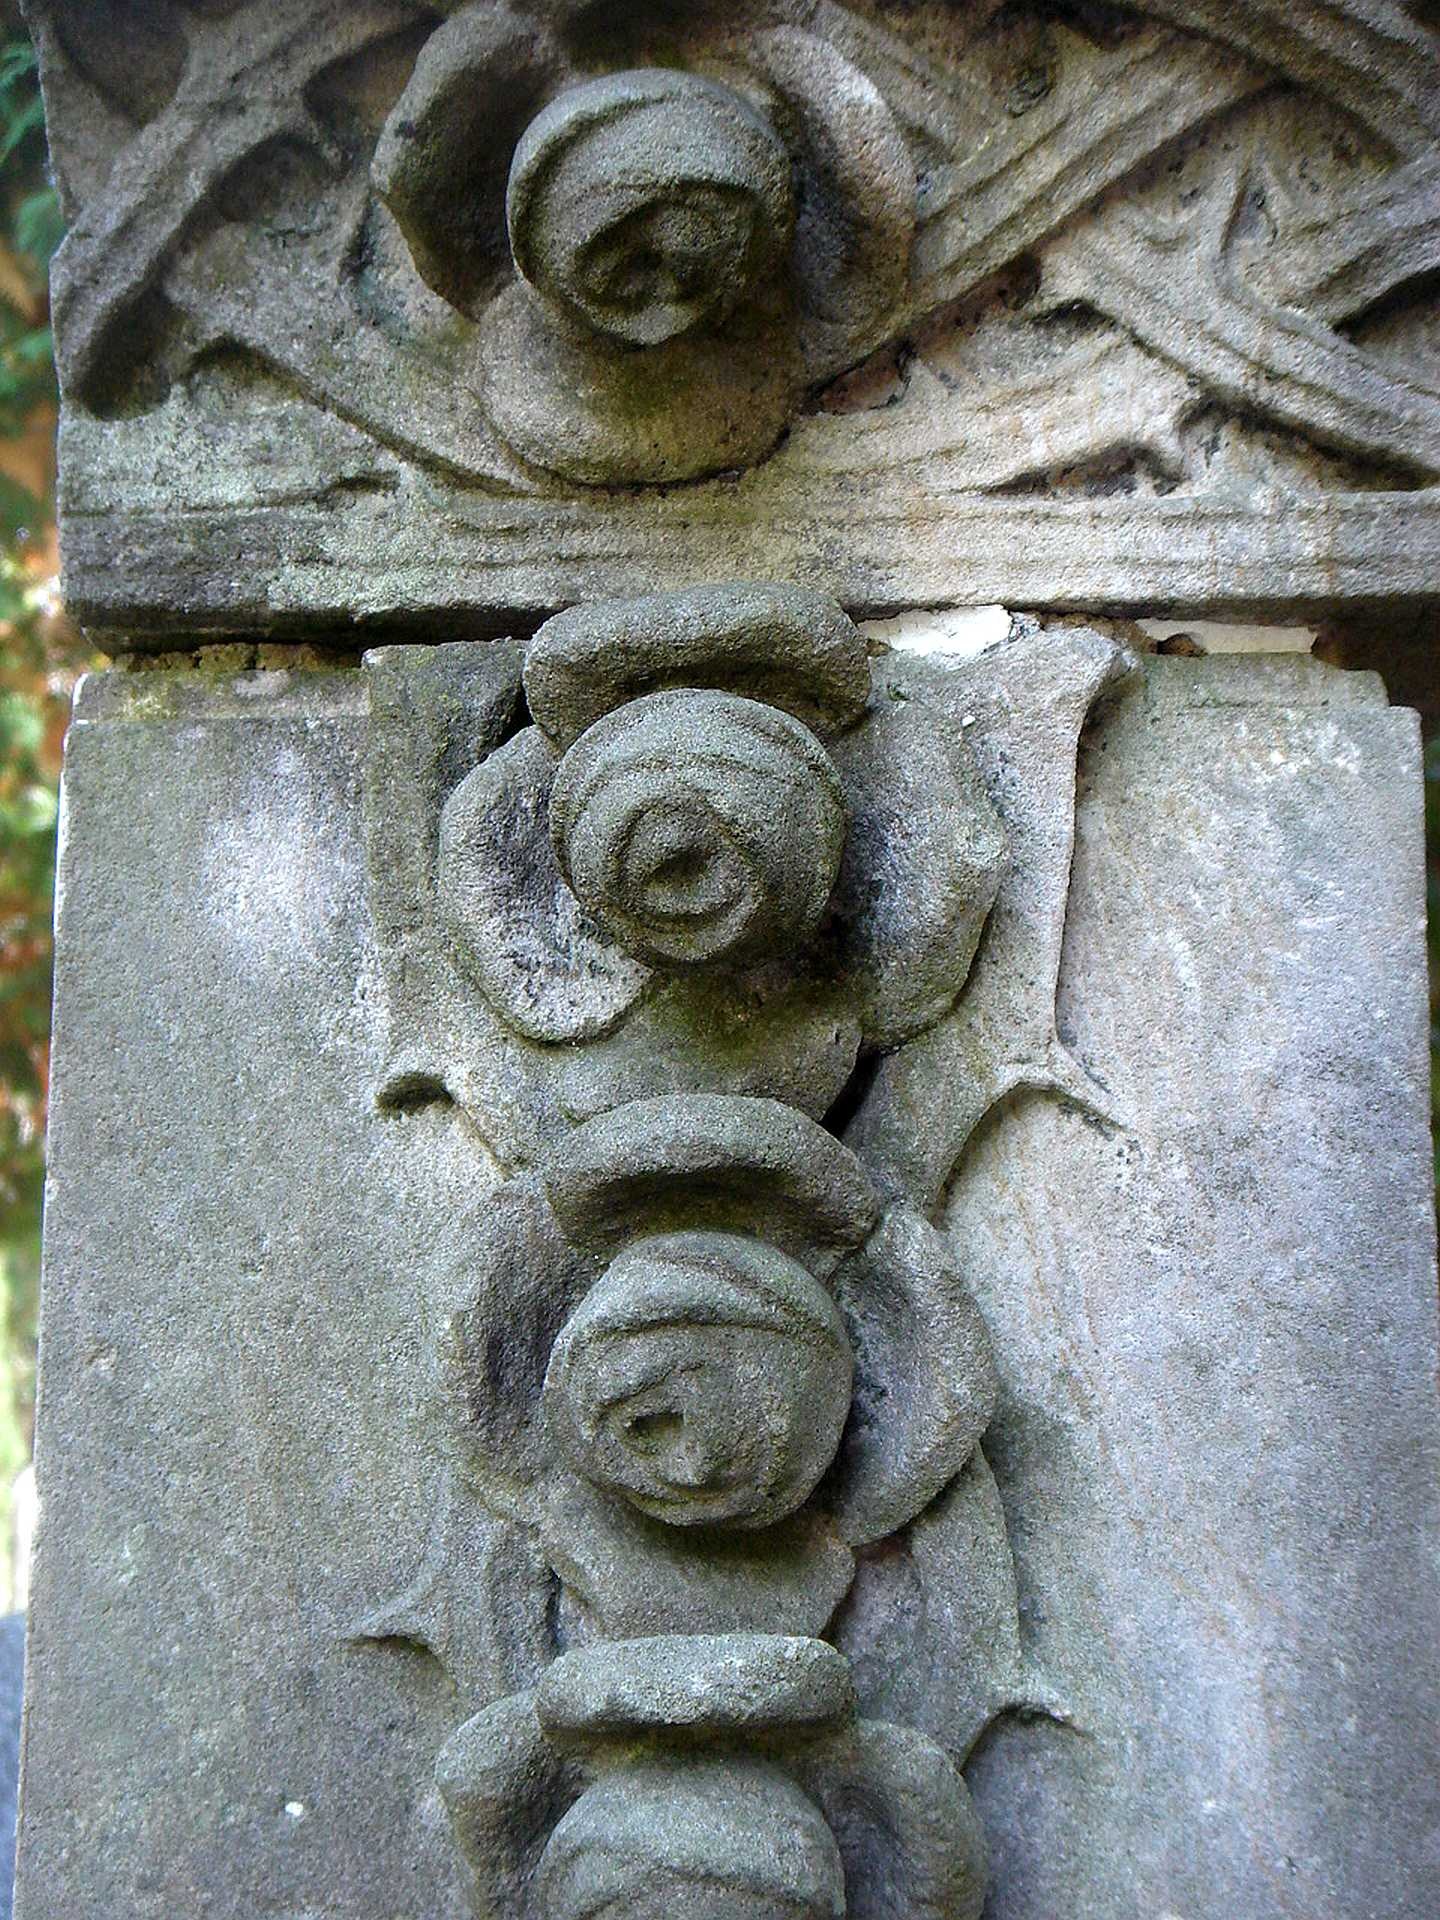
stone, monument, statue, cemetery, ornament, gargoyle, sculpture, memorial, art, temple, detail, tomb, carving, relief, stele, rosette, stone carving, ancient history